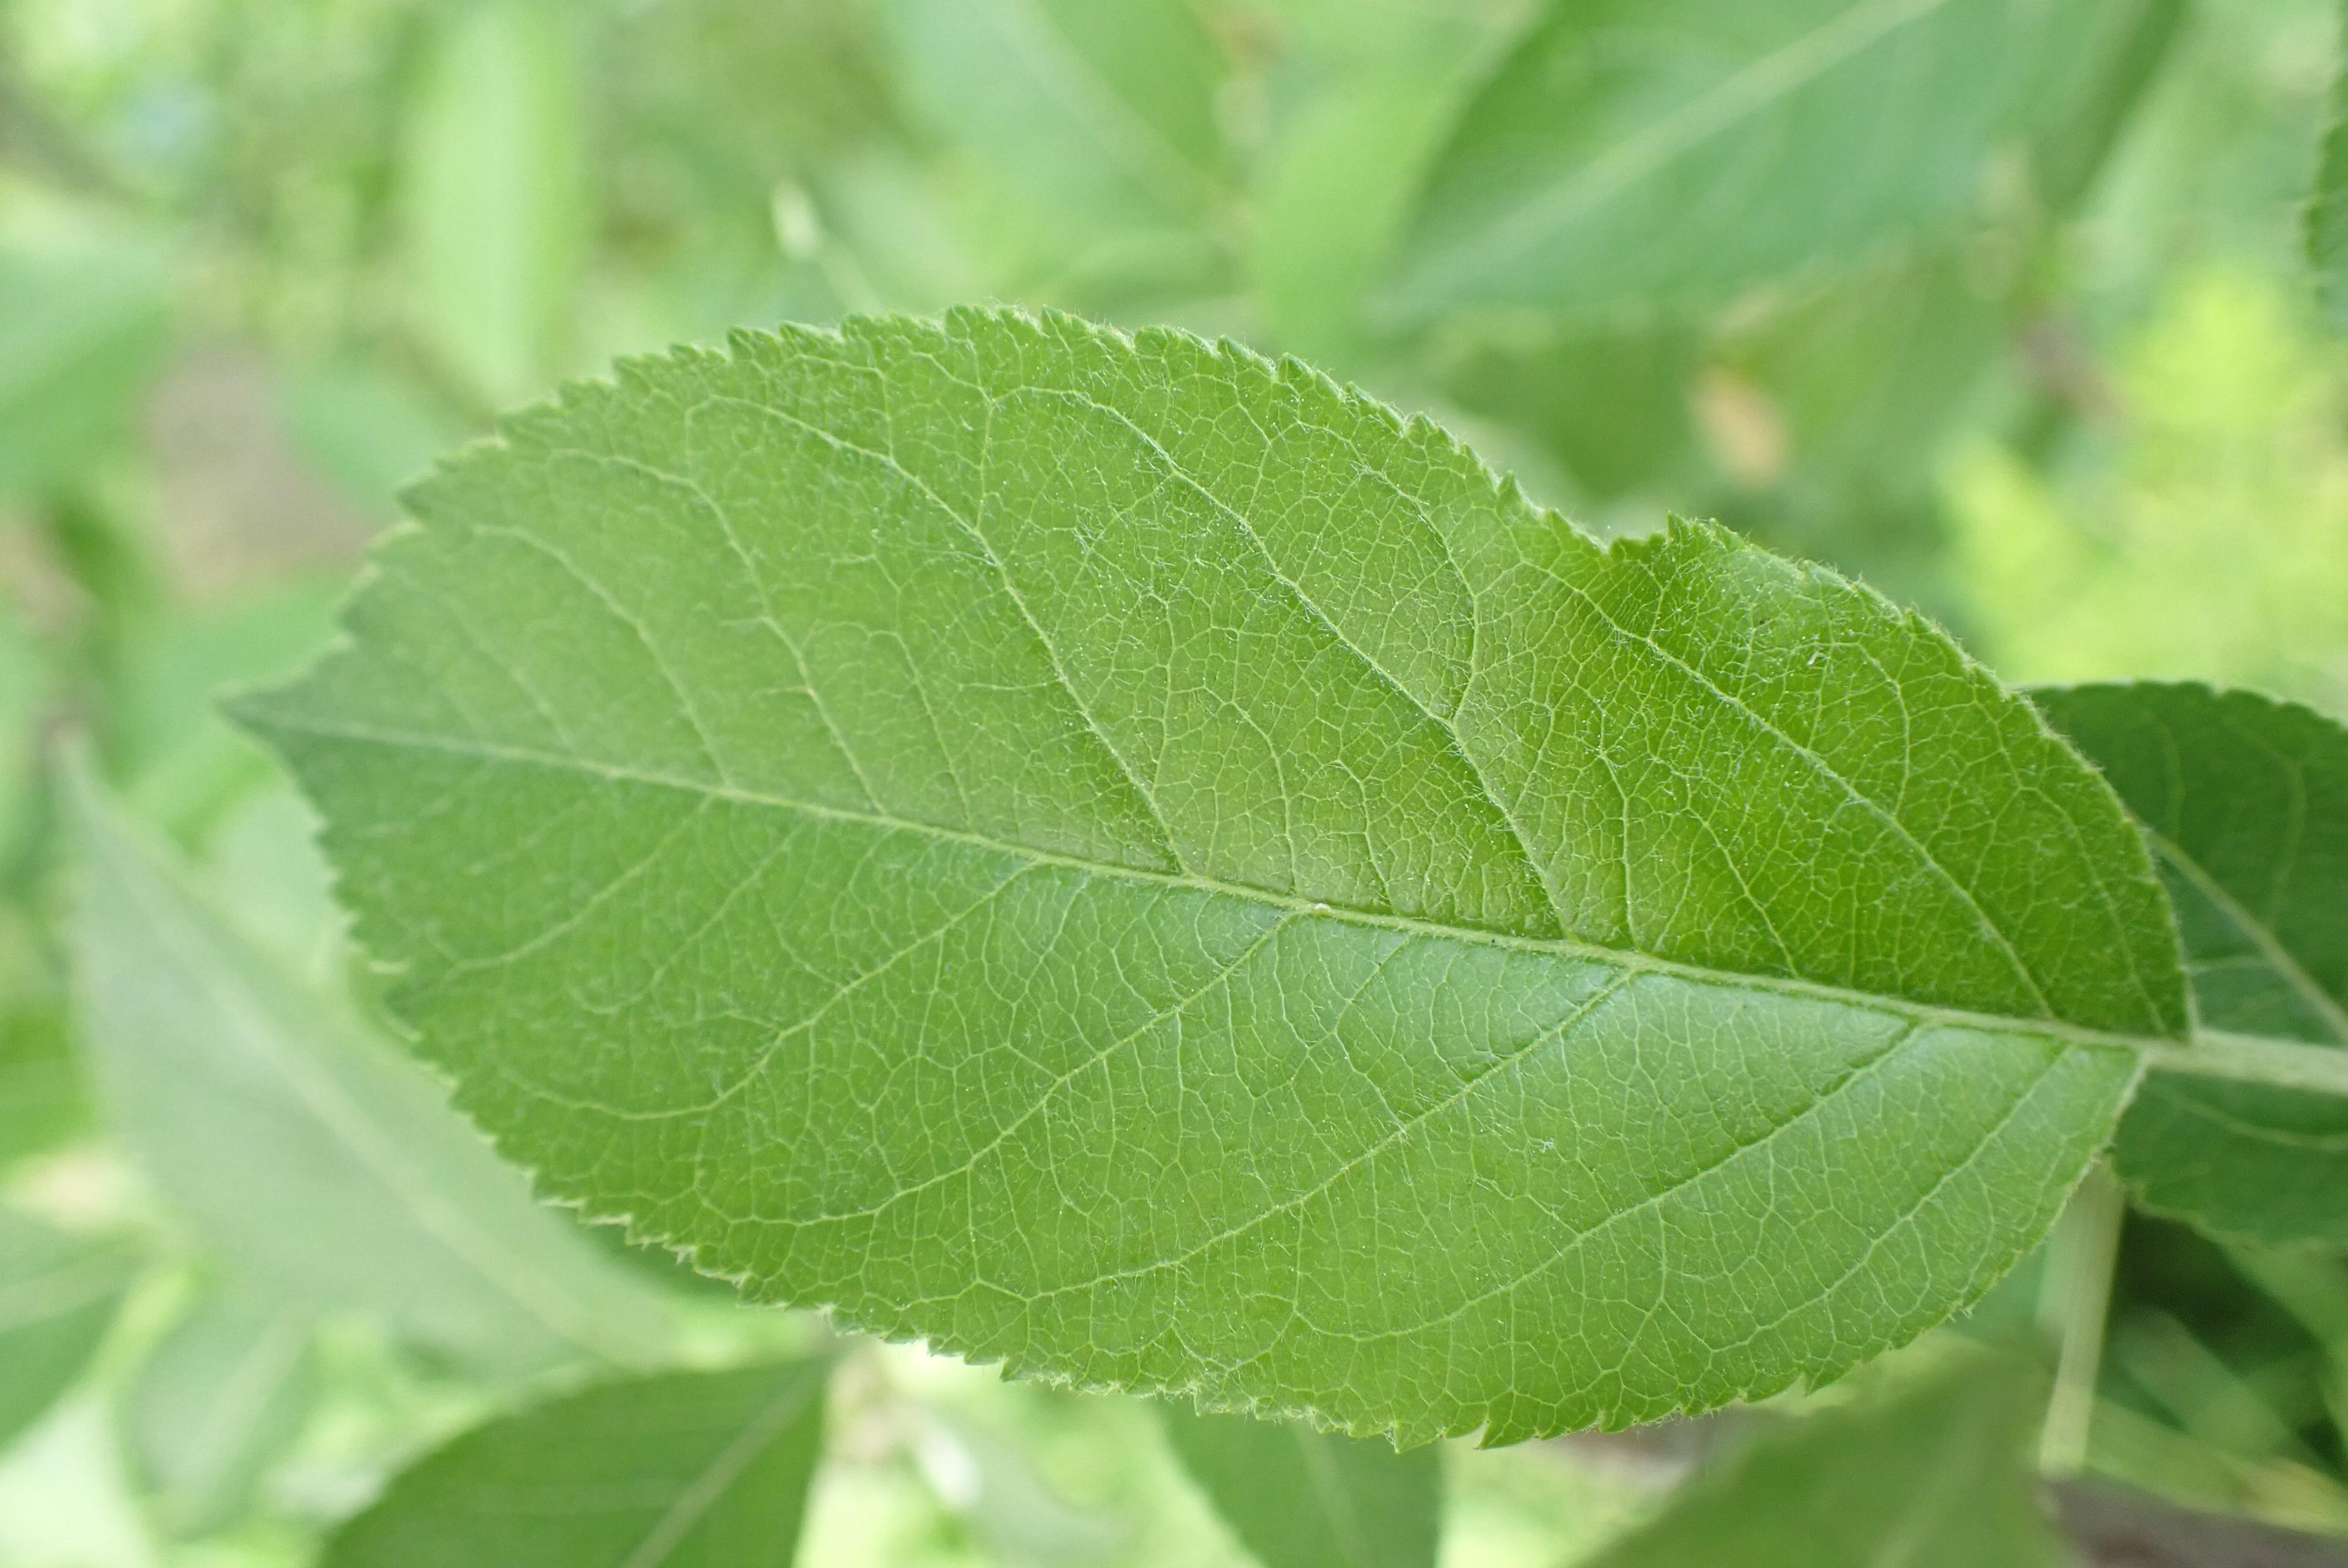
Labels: healthy